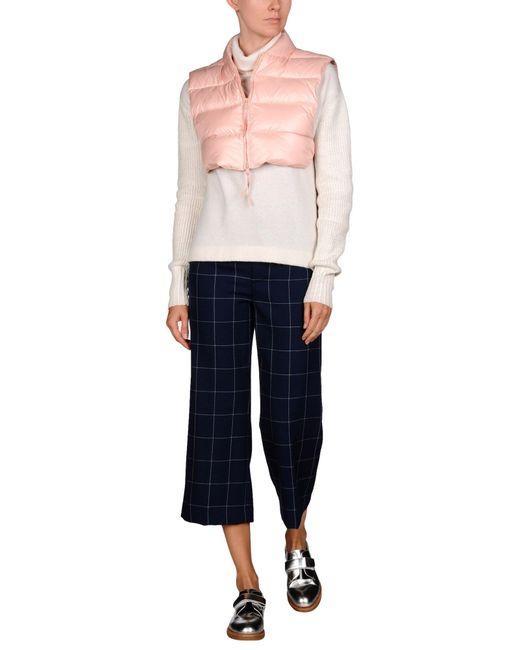
Lynn Puffer Gilet kurze, gepolsterte Daunenweste